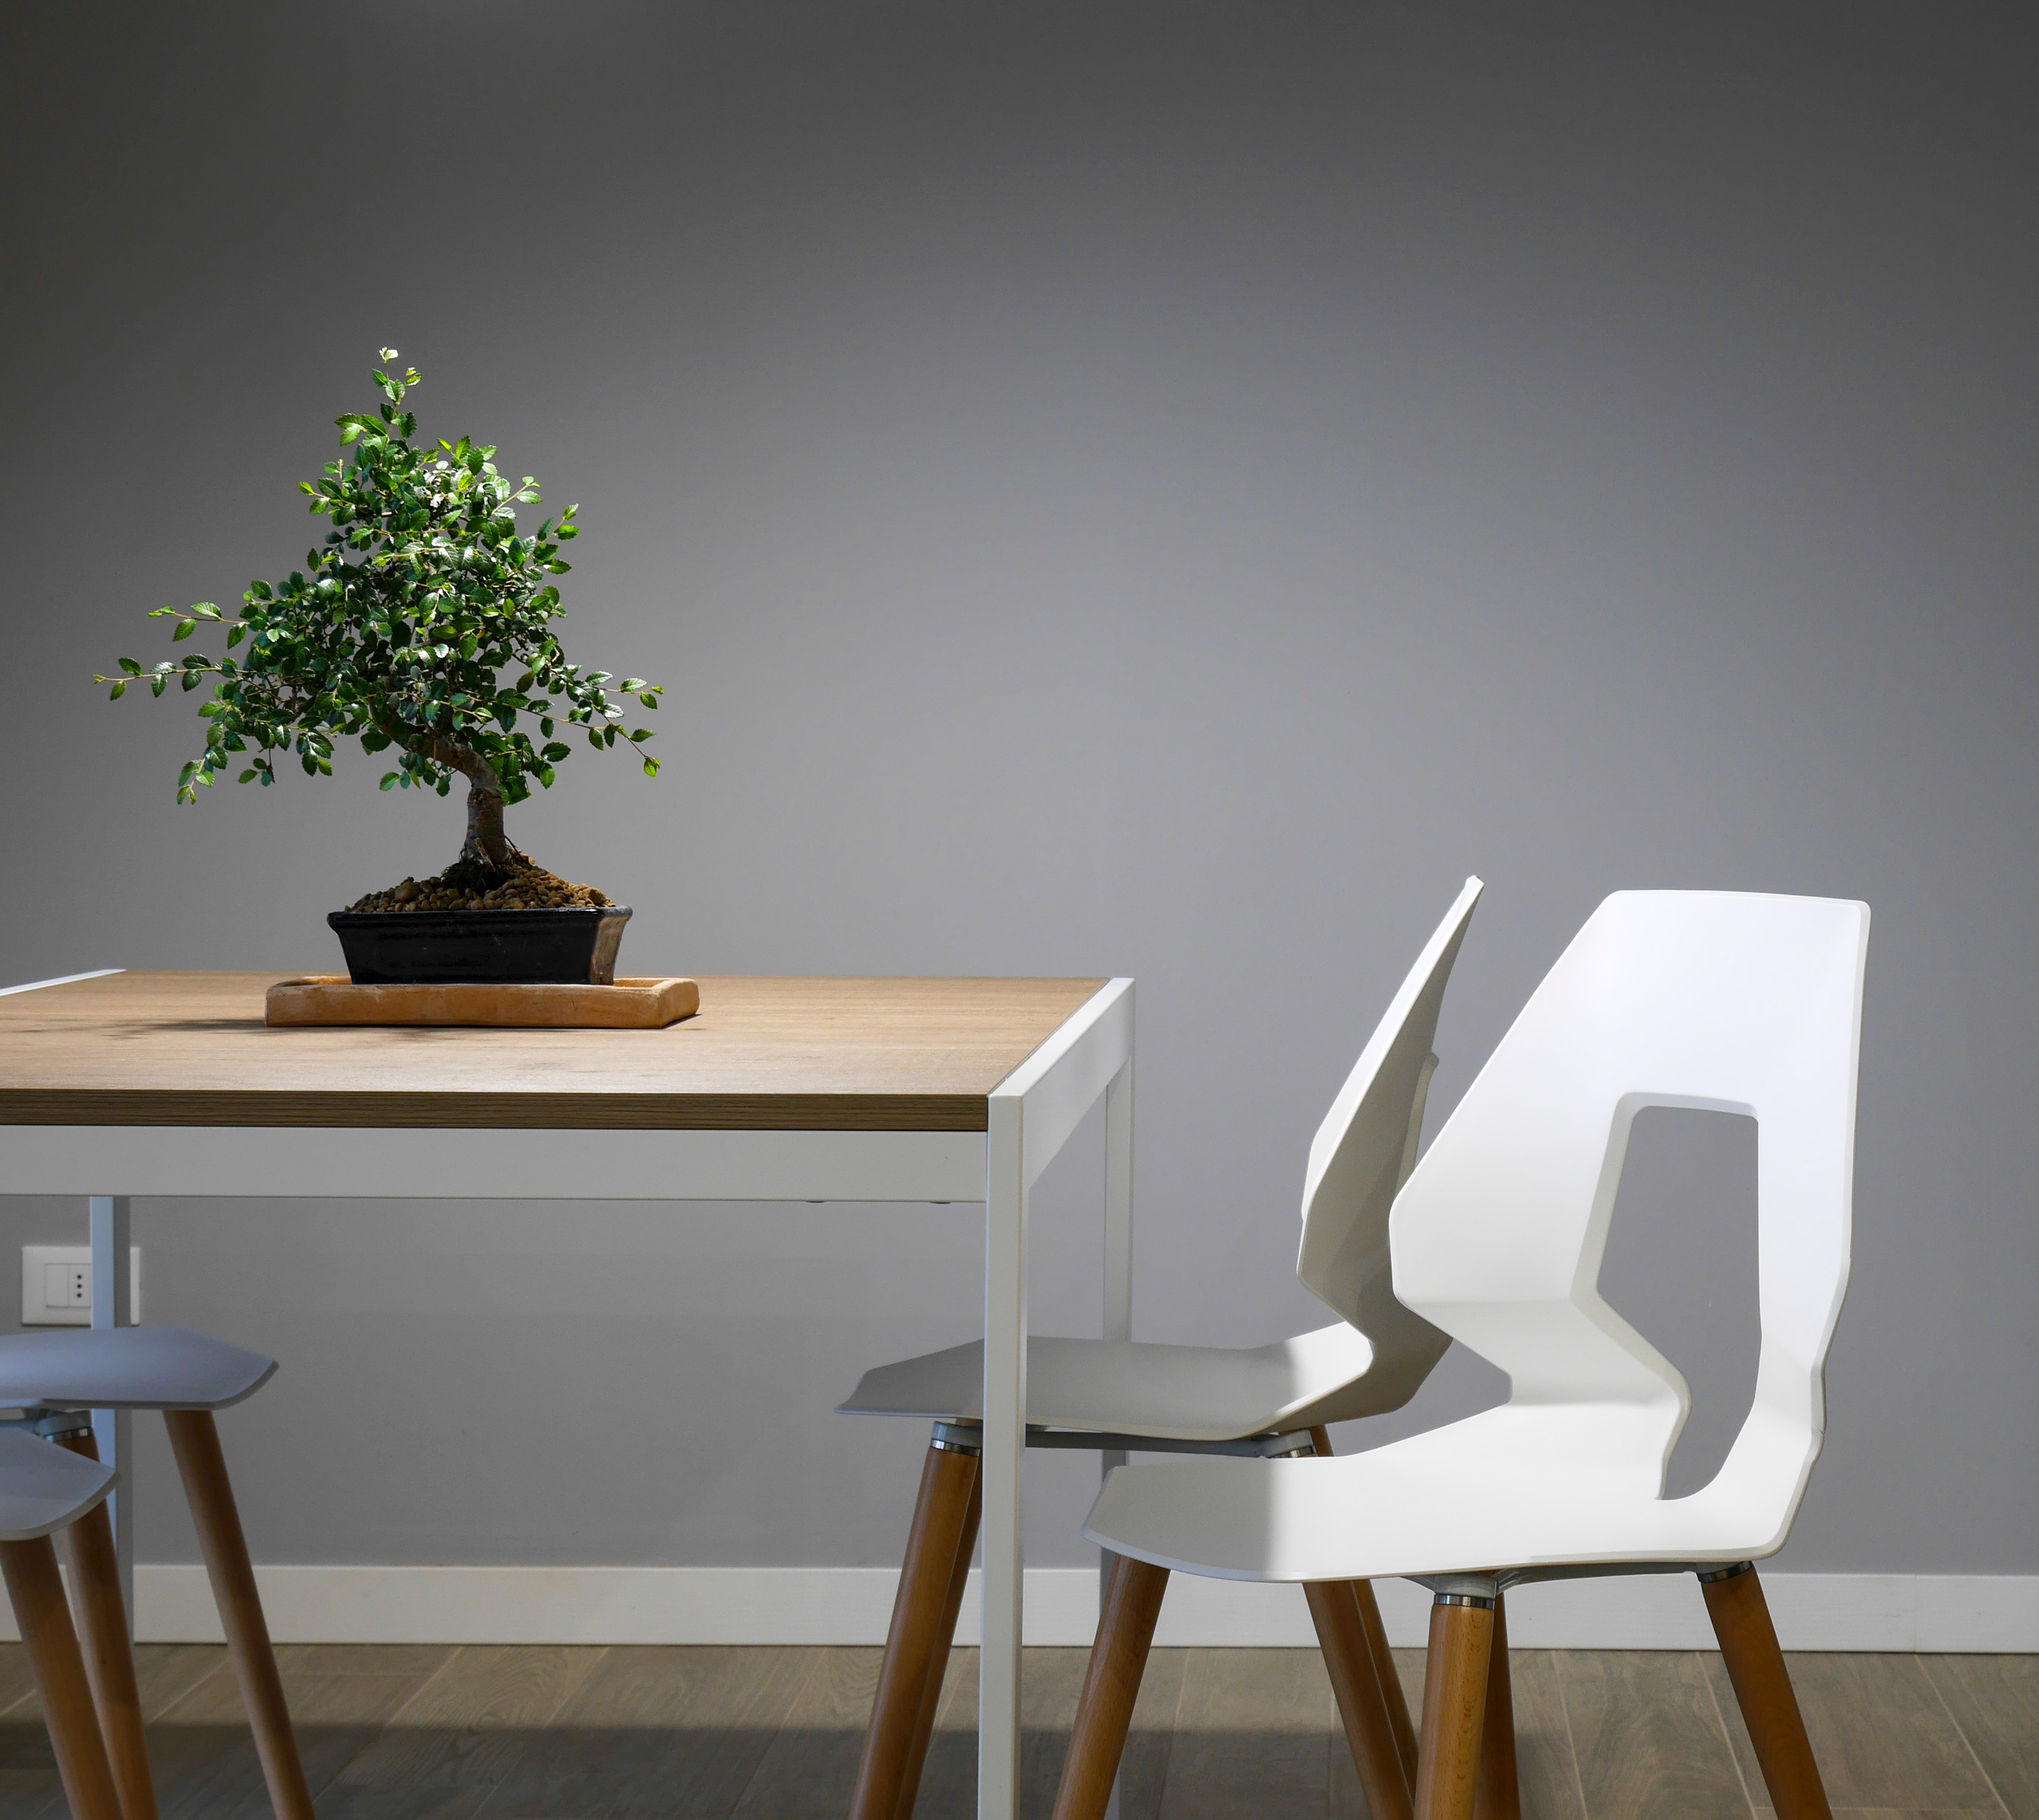
table, wood, interior, furniture, room, interior design, chairs, design, dining room, kitchen table